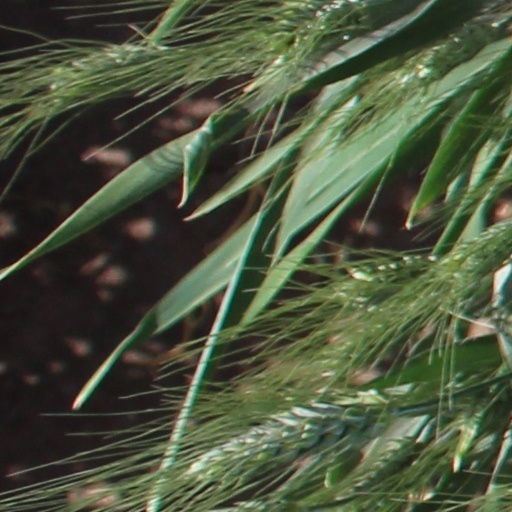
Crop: wheat